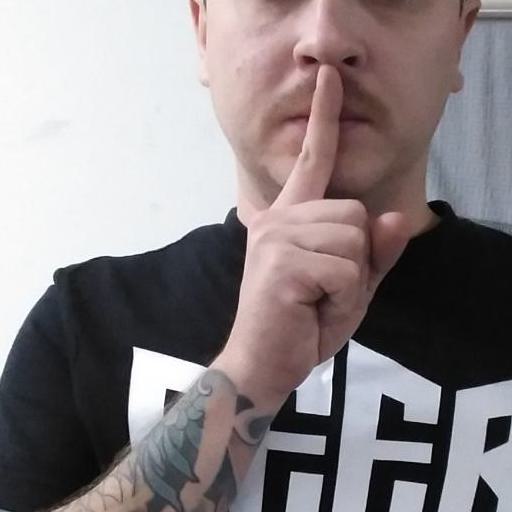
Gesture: mute